Chuck Bernard

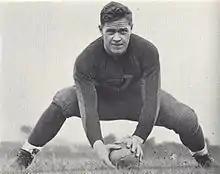
Chuck Bernard from 1934 Michiganensian

Joseph Charles Bernard (August 29, 1911 – March 1962) was an American football player. He played college football for the Michigan Wolverines from 1931 to 1933 teams and was the starting center on the 1932 and 1933 teams that compiled a combined record of 15–0–1. Bernard was selected as consensus first-team All-American in 1933. He later played one year of professional football for the Detroit Lions in 1934.